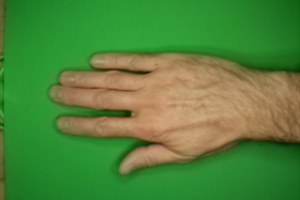
Label: paper